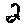
Label: 2